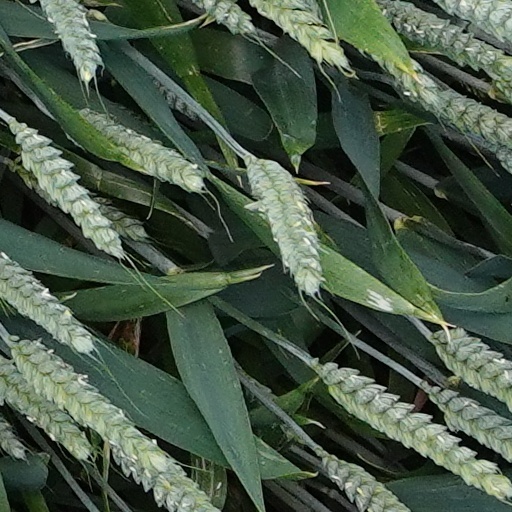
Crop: wheat